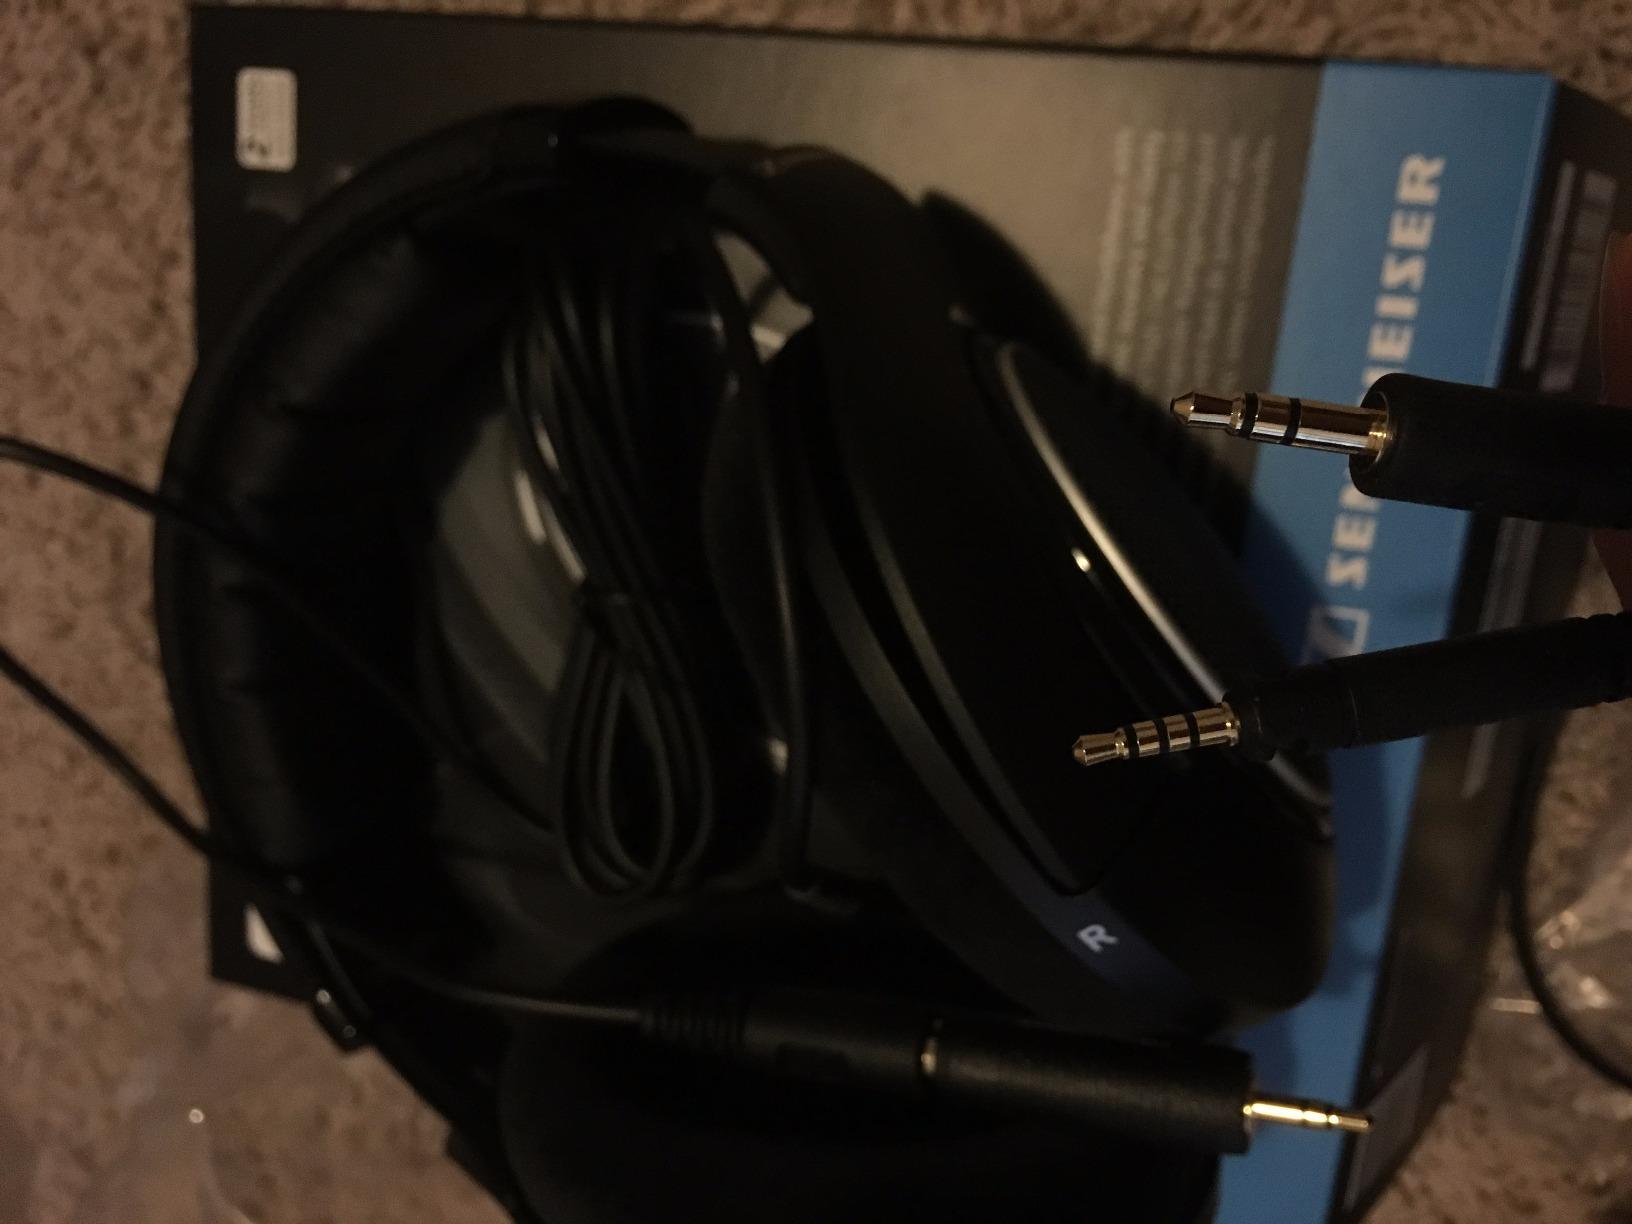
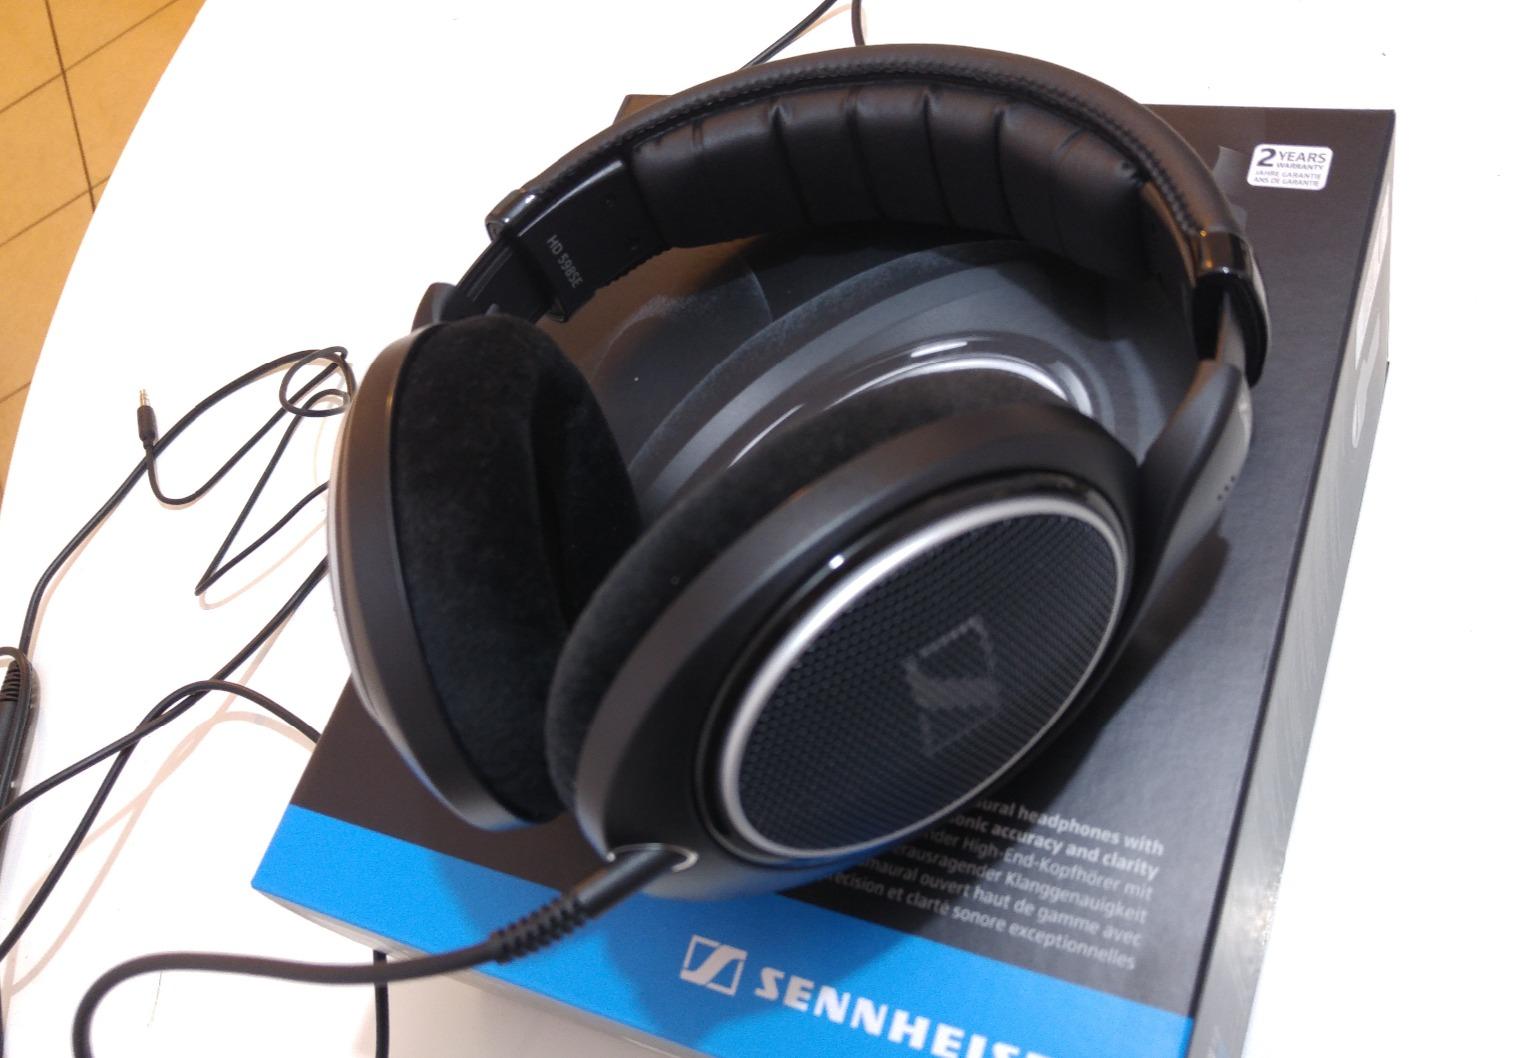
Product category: headphones
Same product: yes